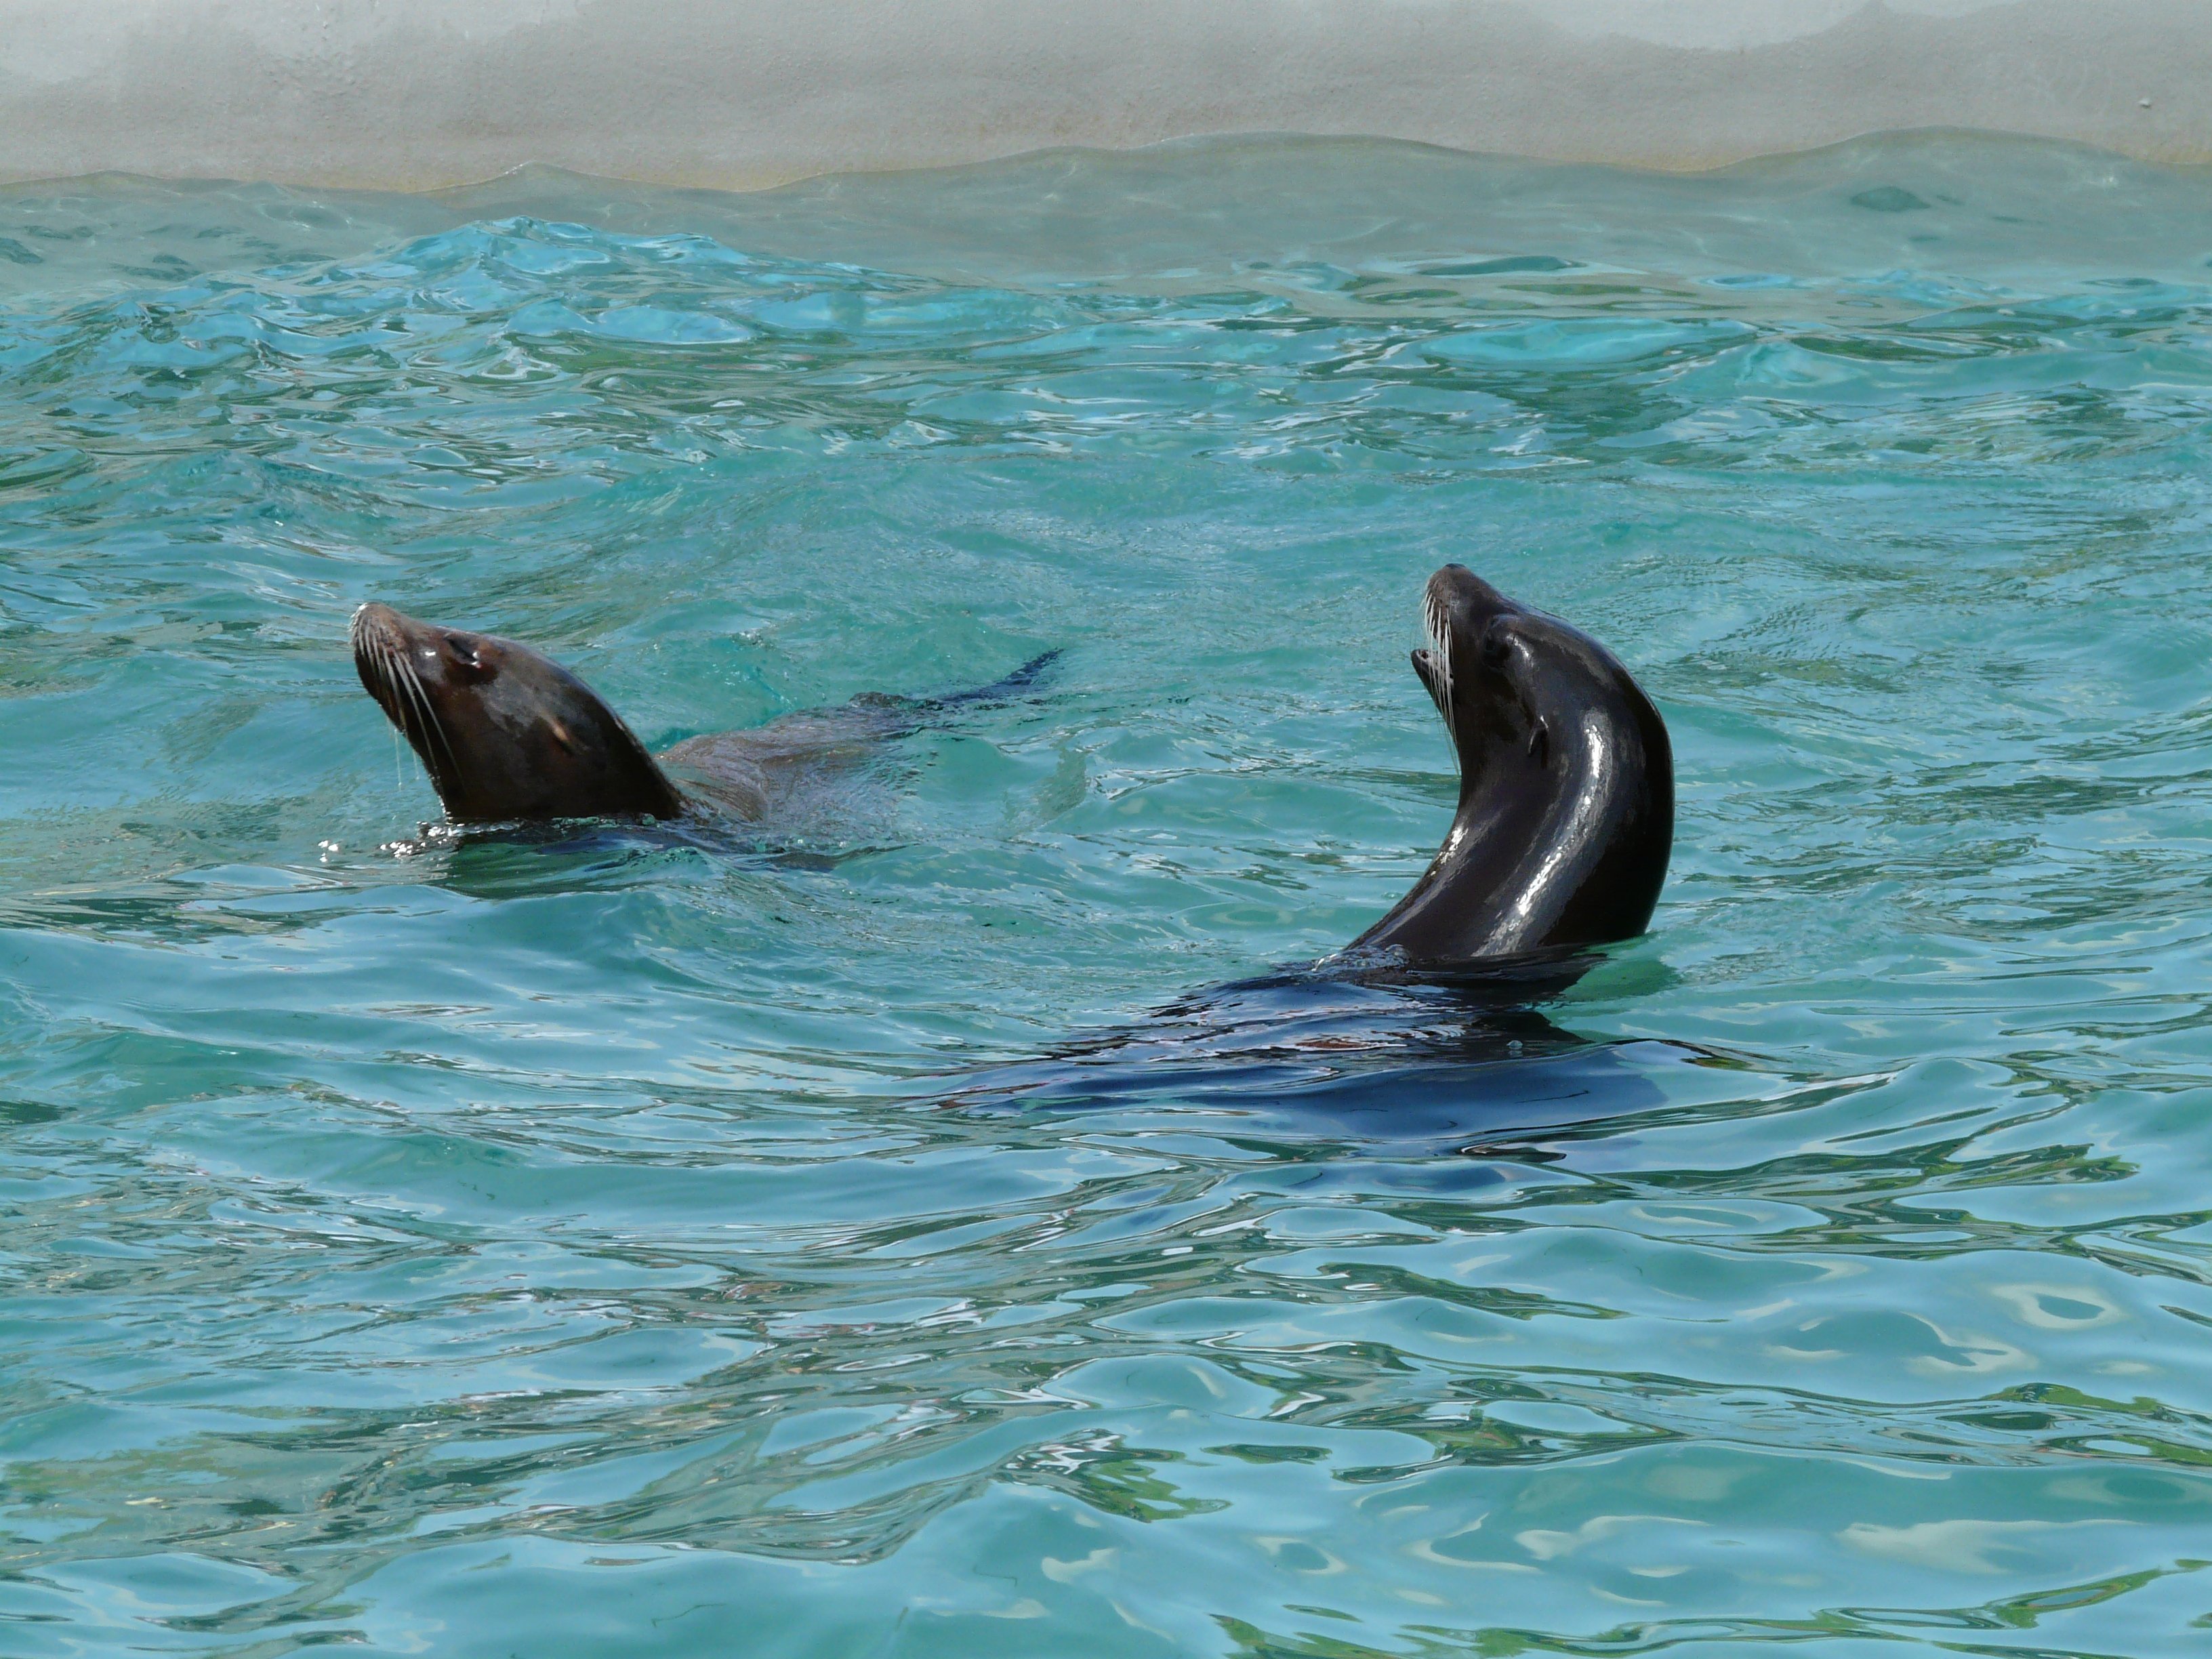
sea, water, ocean, play, wet, animal, clear, biology, mammal, fauna, splashing, sea lion, vertebrate, creature, dolphin, animal world, seal pelts, marine mammal, marine biology, whales dolphins and porpoises, common bottlenose dolphin, short beaked common dolphin, california sea lion